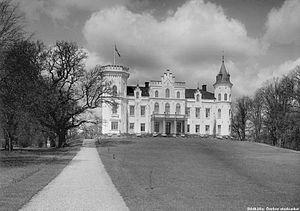
Cette liste non exhaustive répertorie les principaux châteaux en Suède.